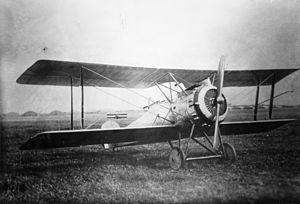
Le Hanriot HD.3 est un avion militaire de la Première Guerre mondiale. Il est propulsé par un moteur Salmson de 9 cylindres en étoiles.